COVFEFE Act

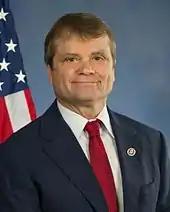
Democratic representative Mike Quigley introduced the legislation.

The Communications Over Various Feeds Electronically for Engagement Act (COVFEFE Act), House Bill H.R. 2884, was introduced in the United States House of Representatives on June 12, 2017, during the 115th United States Congress. The bill was intended to amend the Presidential Records Act to preserve Twitter posts and other social media interactions of the President of the United States and require the National Archives to store such items. H.R. 2884 was assigned to the House Oversight and Reform Committee for consideration. While in committee, there were no roll call votes related to the bill. The bill died in committee.